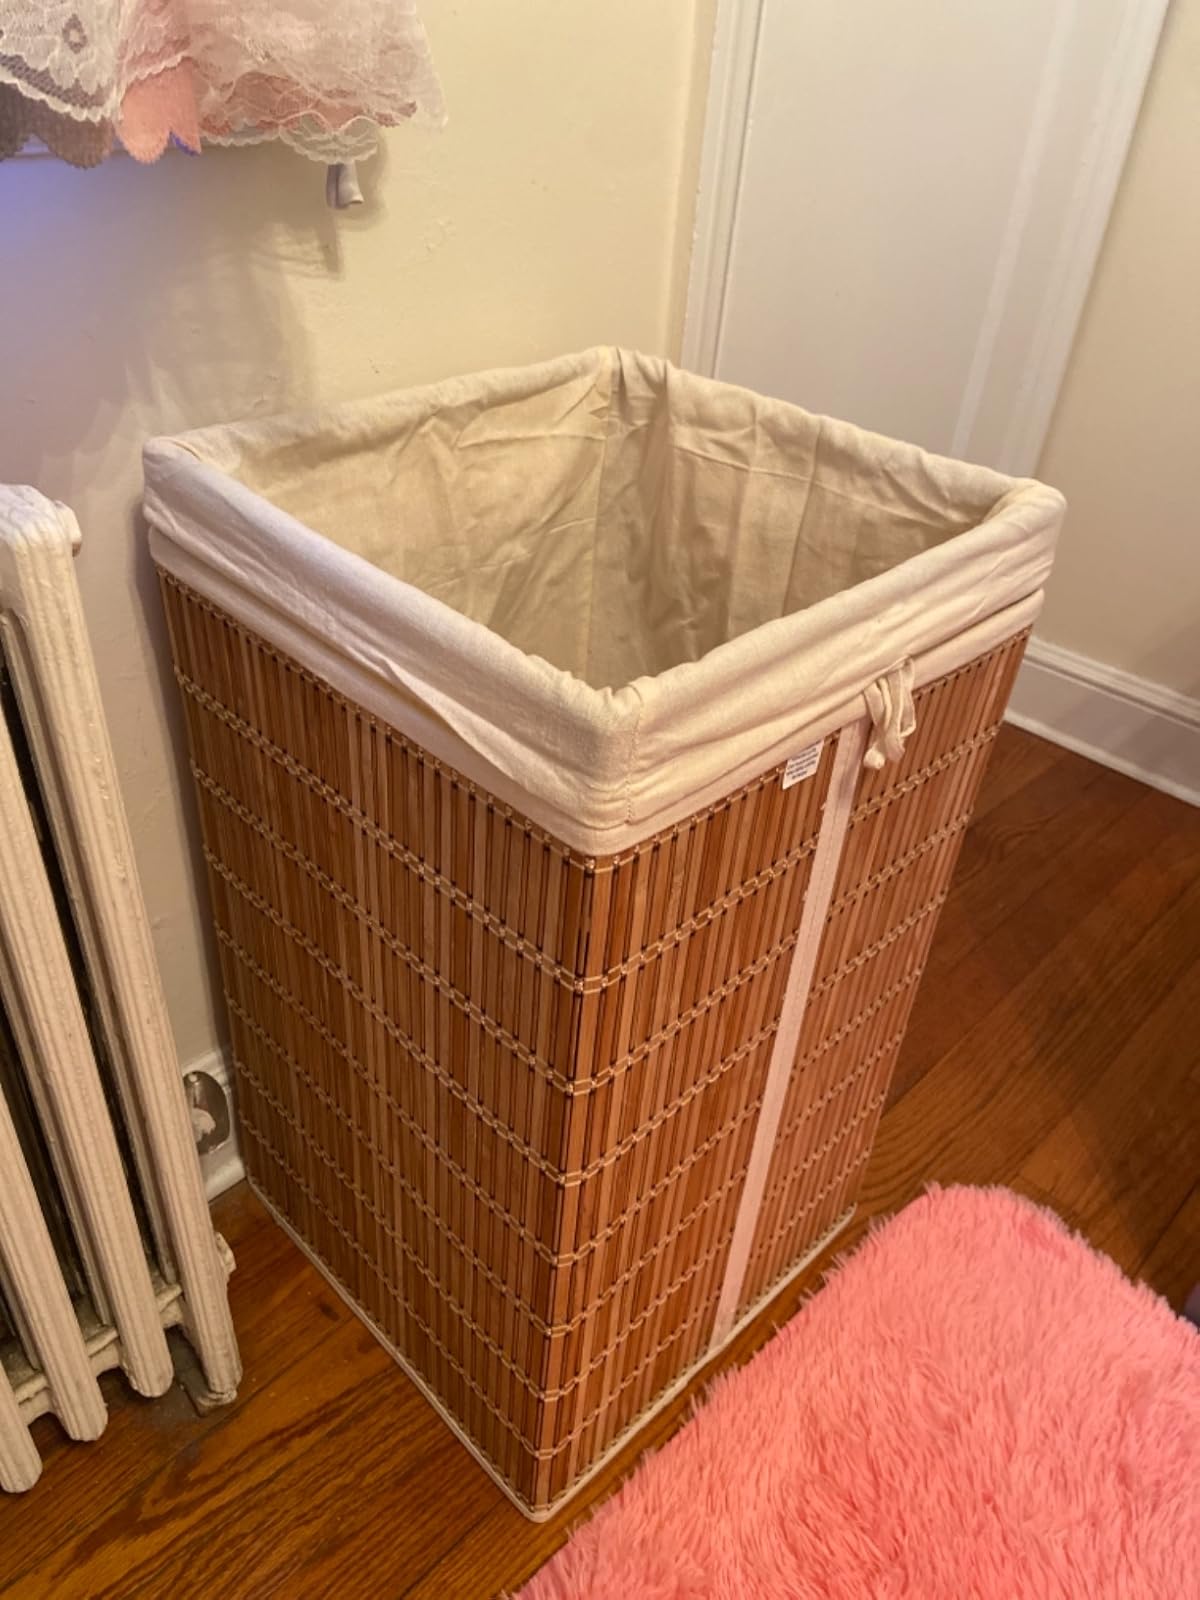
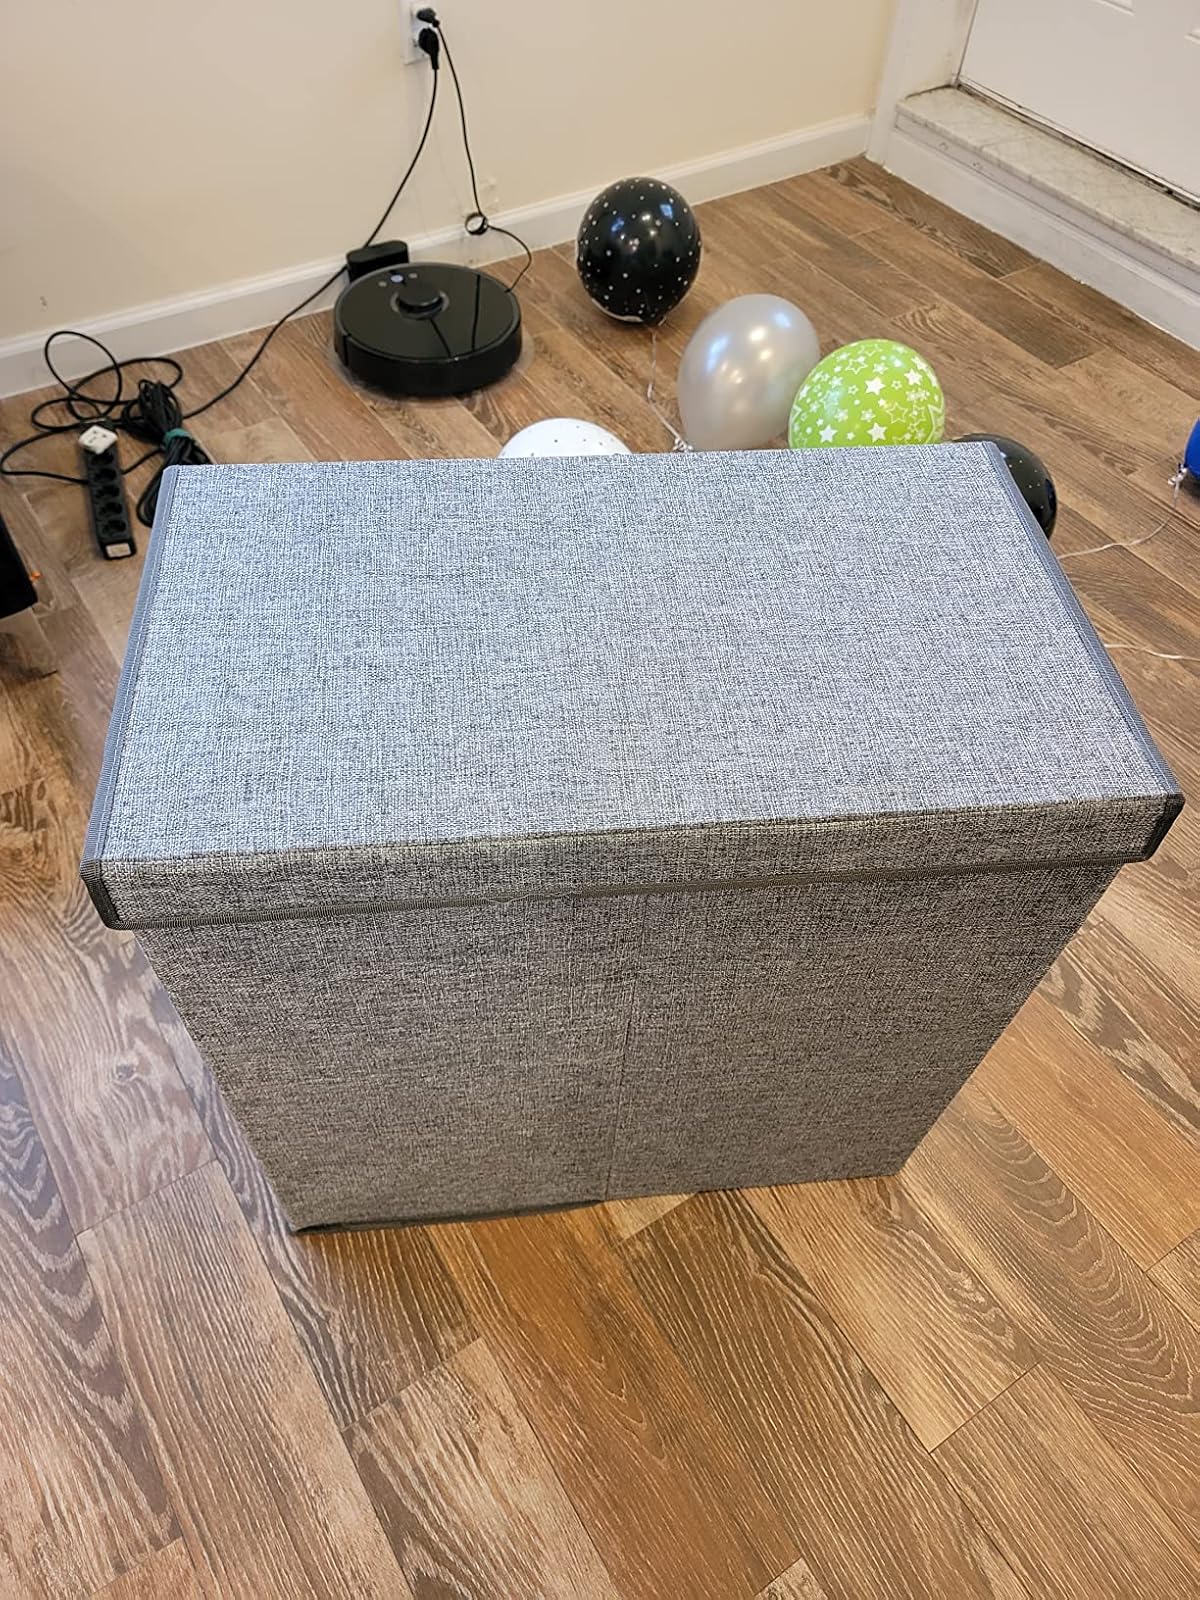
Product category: items_hamper
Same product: no